Pescarolo Sport

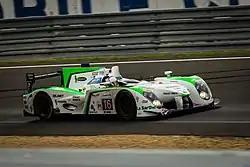
Pescarolo 03 at Le Mans 2012

The Pescarolo 01 was also entered one last time at the 2012 12 Hours of Sebring as part of a planned entry in the World Endurance Championship with a new car based upon the ill-fated Aston Martin AMR-One project. The new car would be designated the Pescarolo 03 and built around the tub of the AMR-One, of which they took delivery of two. The car was entered in the 2012 24 Hours of Le Mans race in the LMP1 class as the #16 Pescarolo 03, but retired within the first two hours of the race due to mechanical issues. Pescarolo Team also entered the #17 Dome S102.5. The car finished the race but was not classified in the results due to being too far down from the winning Audi R18.